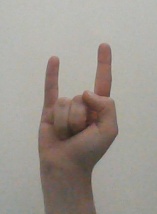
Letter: la